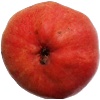
Label: Pear Red 1